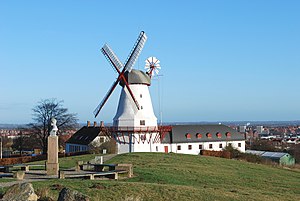
Dybbøl Mølle
Dybbøl Mølle i december 2009
Dybbøl Mølle, Danmark
Dybbøl Mølle vest for Sønderborg på Dybbøl Banke er opført 1936. Det er en tårnmølle, dvs. en hollandsk vindmølle med galleri, hvor undermølle og overmølle fremstår med pudset grundmur. Hatten er bådformet og beklædt med pap. Vingerne er monteret med klapper og møllen krøjer med vindrose. Den sidste forpagter var Frede Grevsen Petersen, som drev møllen fra 1982 til 1990.